Suffering Man Statue (Saudi Arabia)

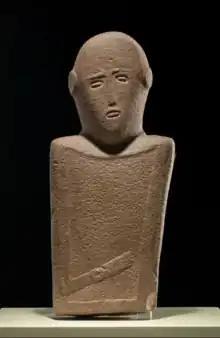

The "Suffering Man" is a sandstone statue in the Kingdom of Saudi Arabia, discovered in an area known as Kahfa, 200 km south of Hail. The origin of the piece dates back more than 6,000 years. The statue comprises a human head and torso. It stands at 75 cm high, 25 cm wide and 7 cm deep.